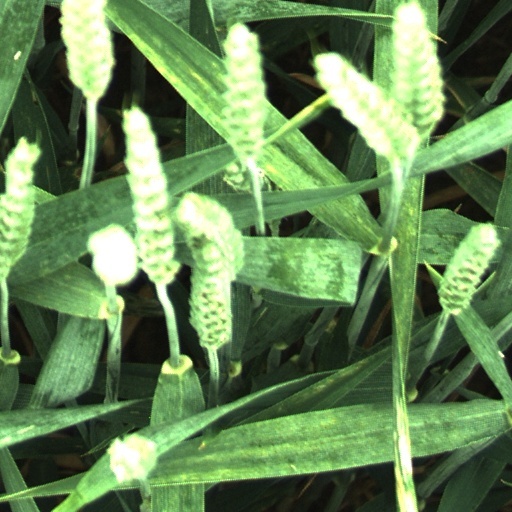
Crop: wheat